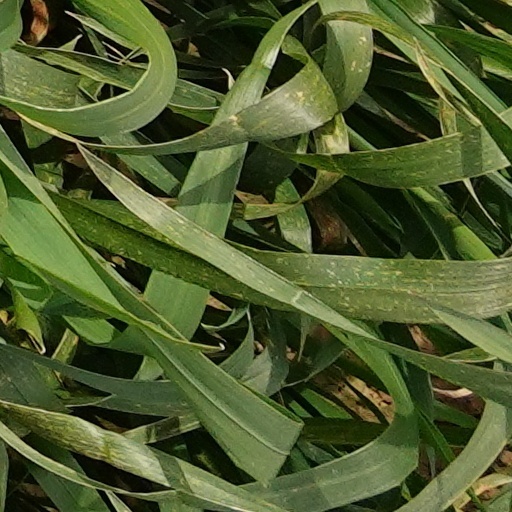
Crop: wheat